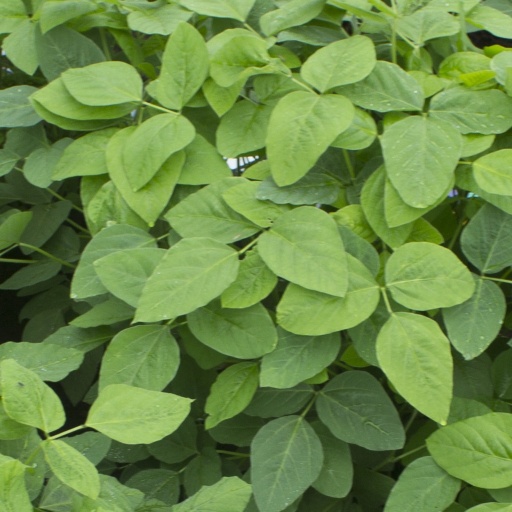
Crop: soybean